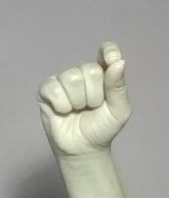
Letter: fa